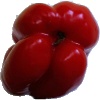
Label: Pepper Red 1